Pointe-Saint-Charles

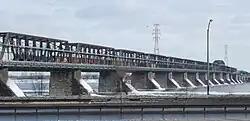
Victoria Bridge over St. Lawrence River

Until the mid-19th century, the area was chiefly agricultural. Urbanization began with the enlargement of the Lachine Canal (completed in 1848), as the transportation access and water power attracted industry to the whole of what is now the Sud-Ouest borough. The installation of railways and the construction of the Victoria Bridge (1854–1860) also attracted workers and spurred development. The then-owners, the Sulpician Order, divided the area into lots and auctioned them off starting in 1853, with the Grand Trunk Railway purchasing a large area for use as a railyard.